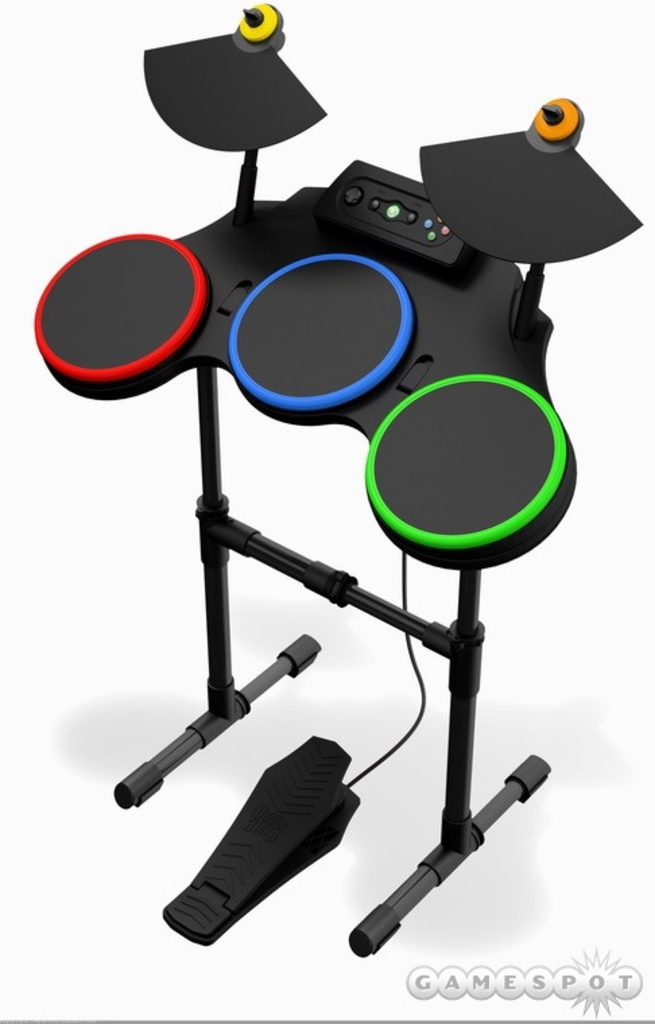
Label: others